Dyersville, Colorado

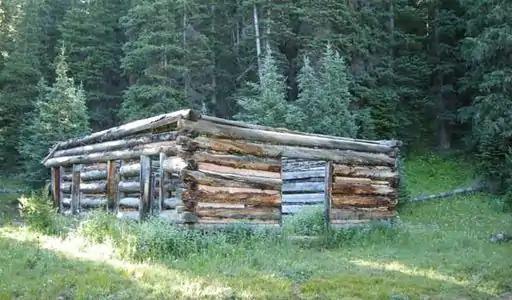
Little remains of Dyersville.

Dyersville was a mining town — now a ghost town — in Summit County, Colorado, United States. It was named after Methodist minister John Lewis Dyer. Nothing remains of the town except the roofless walls of a couple of log cabins.